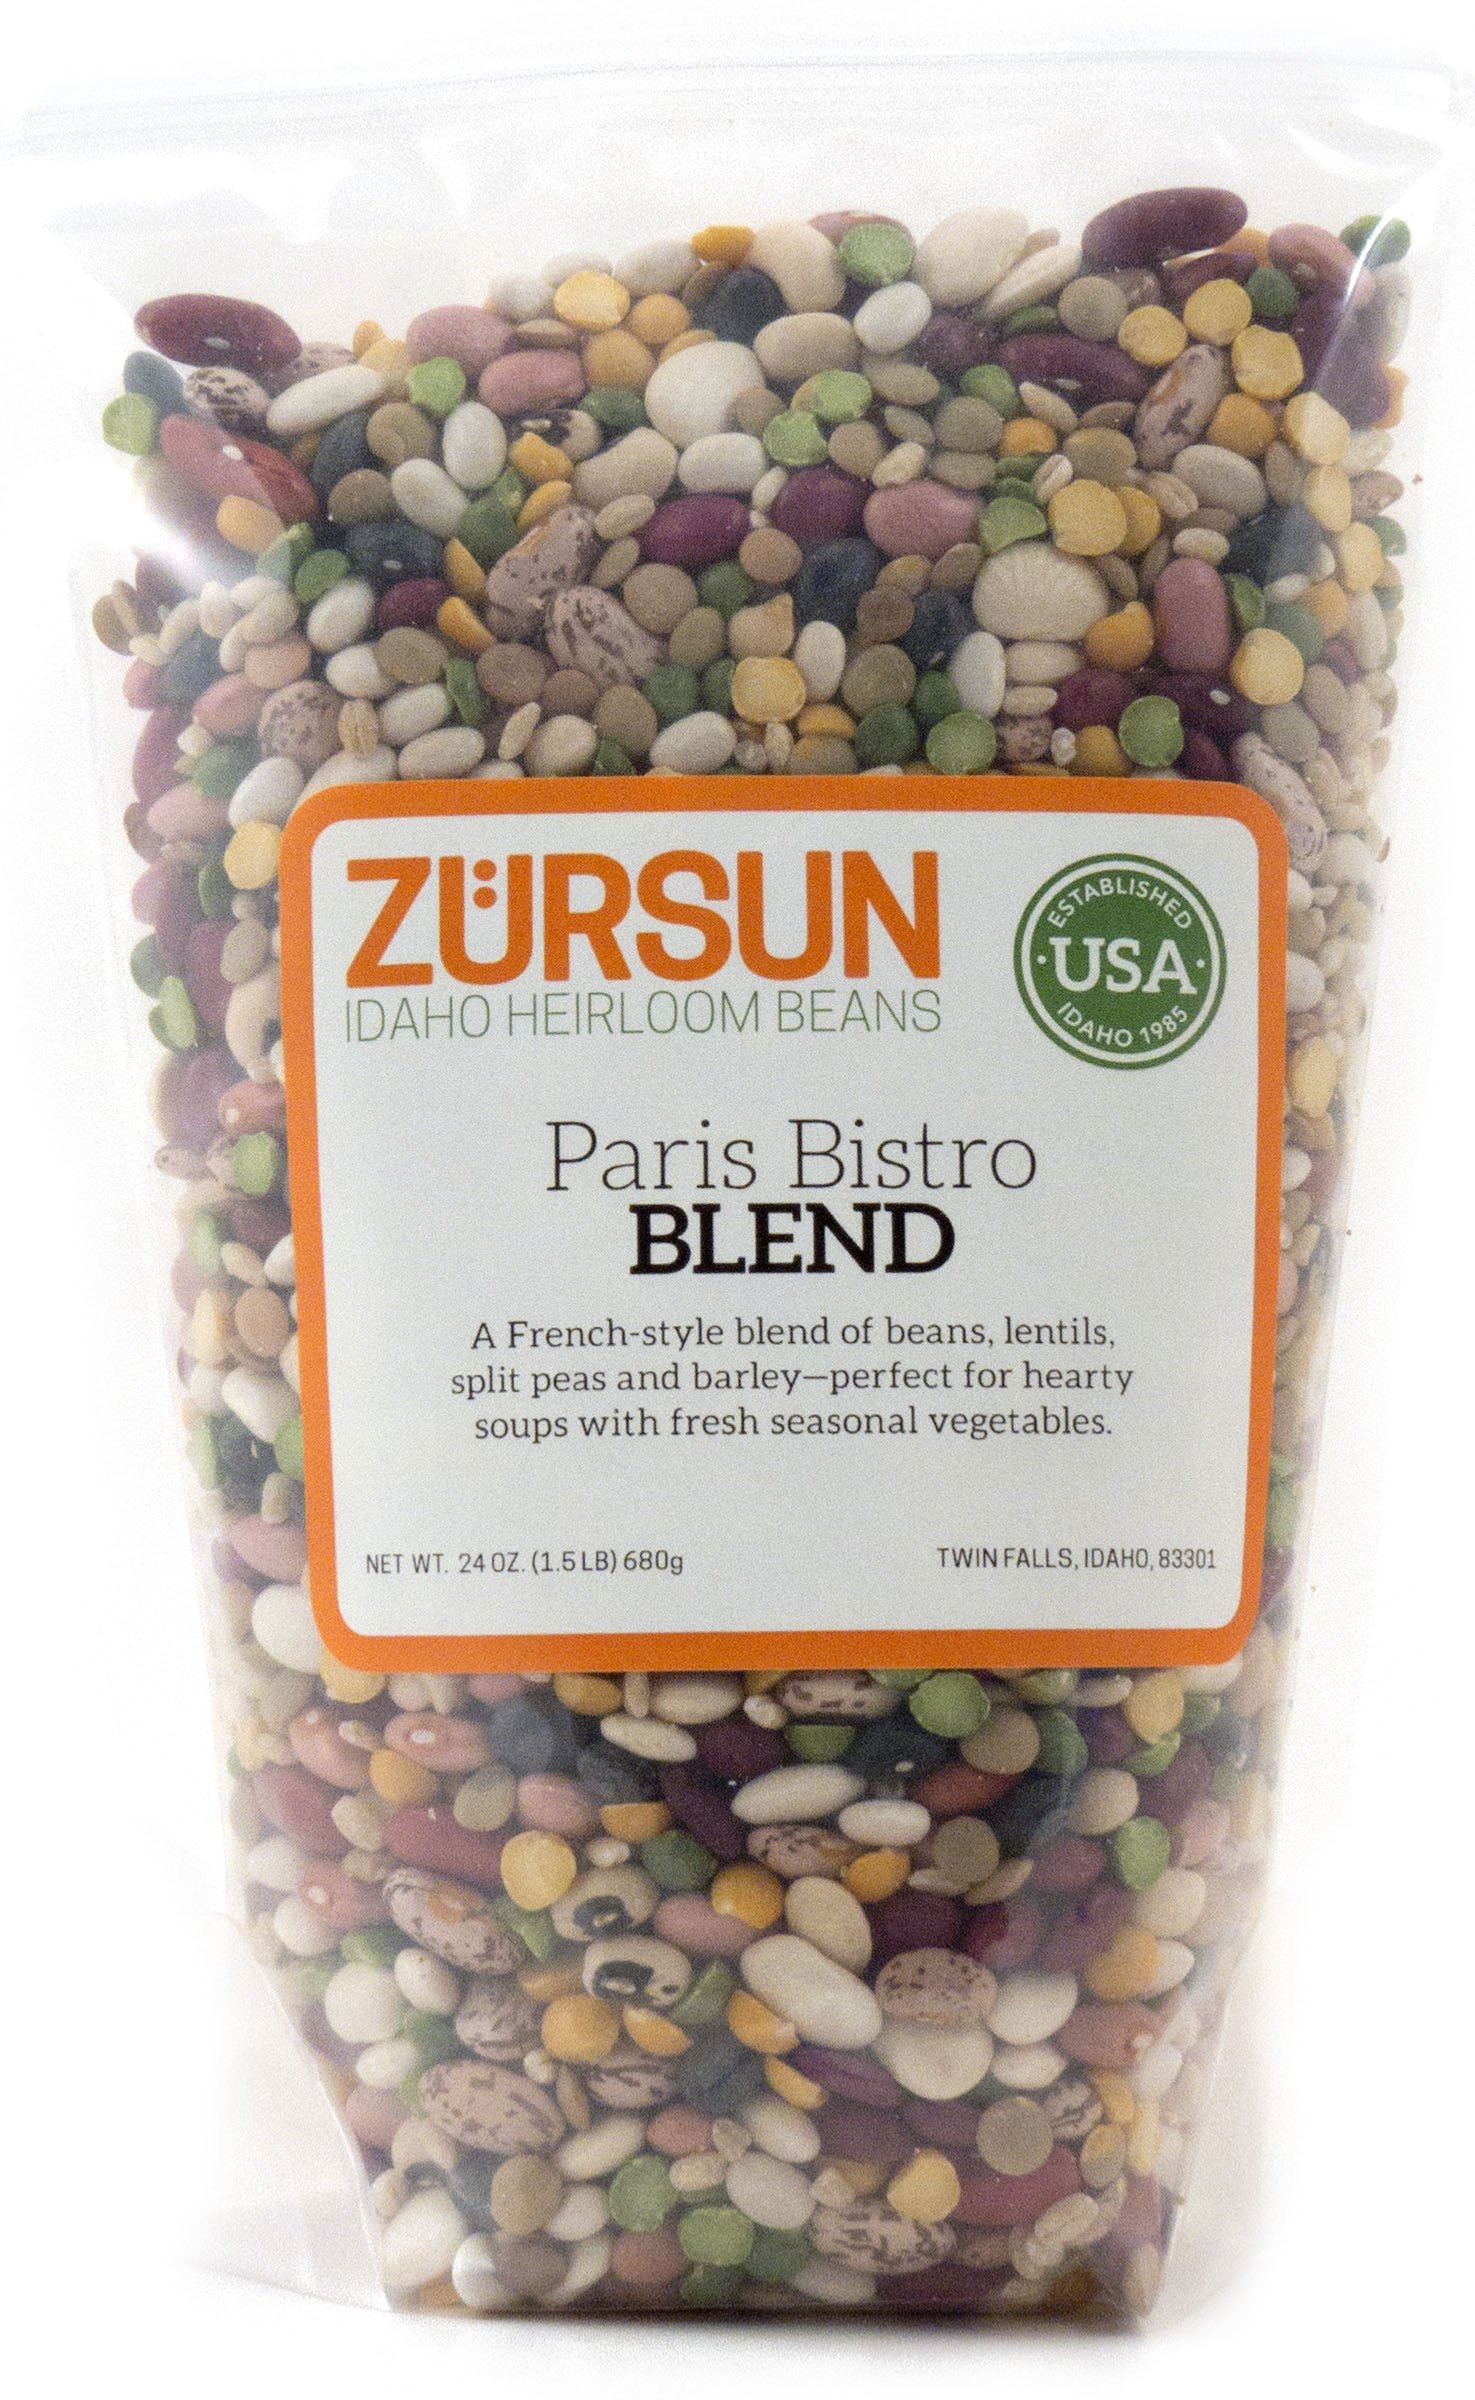
Item Name: Zursun Paris Bistro Soup Blend 24 oz
Value: 24.0
Unit: Ounce

Price: 14.58